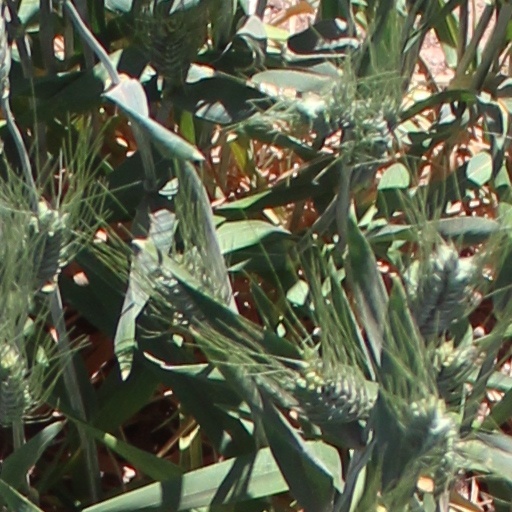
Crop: wheat